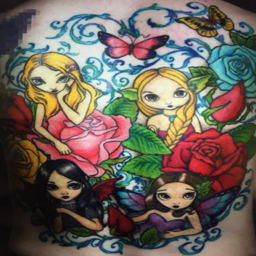
maybe just a couple on the upper arm